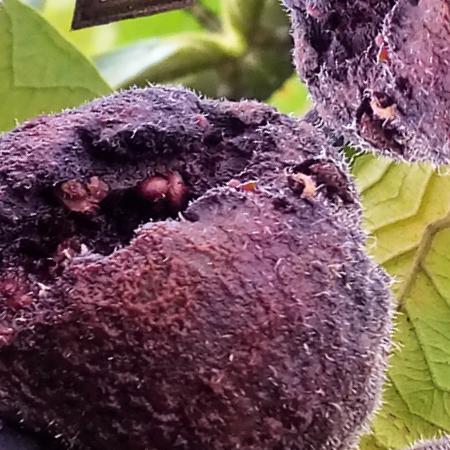
Label: Phytopthora